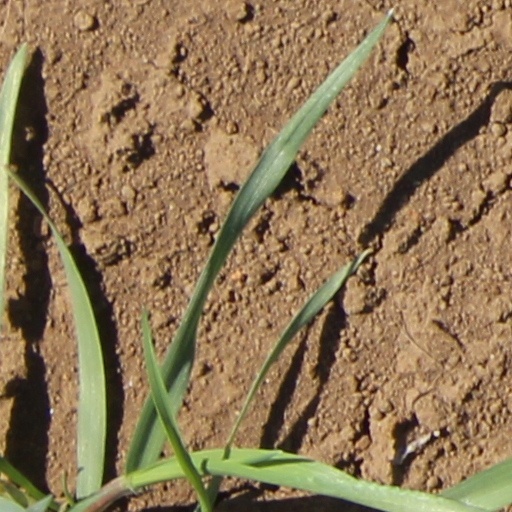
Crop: wheat